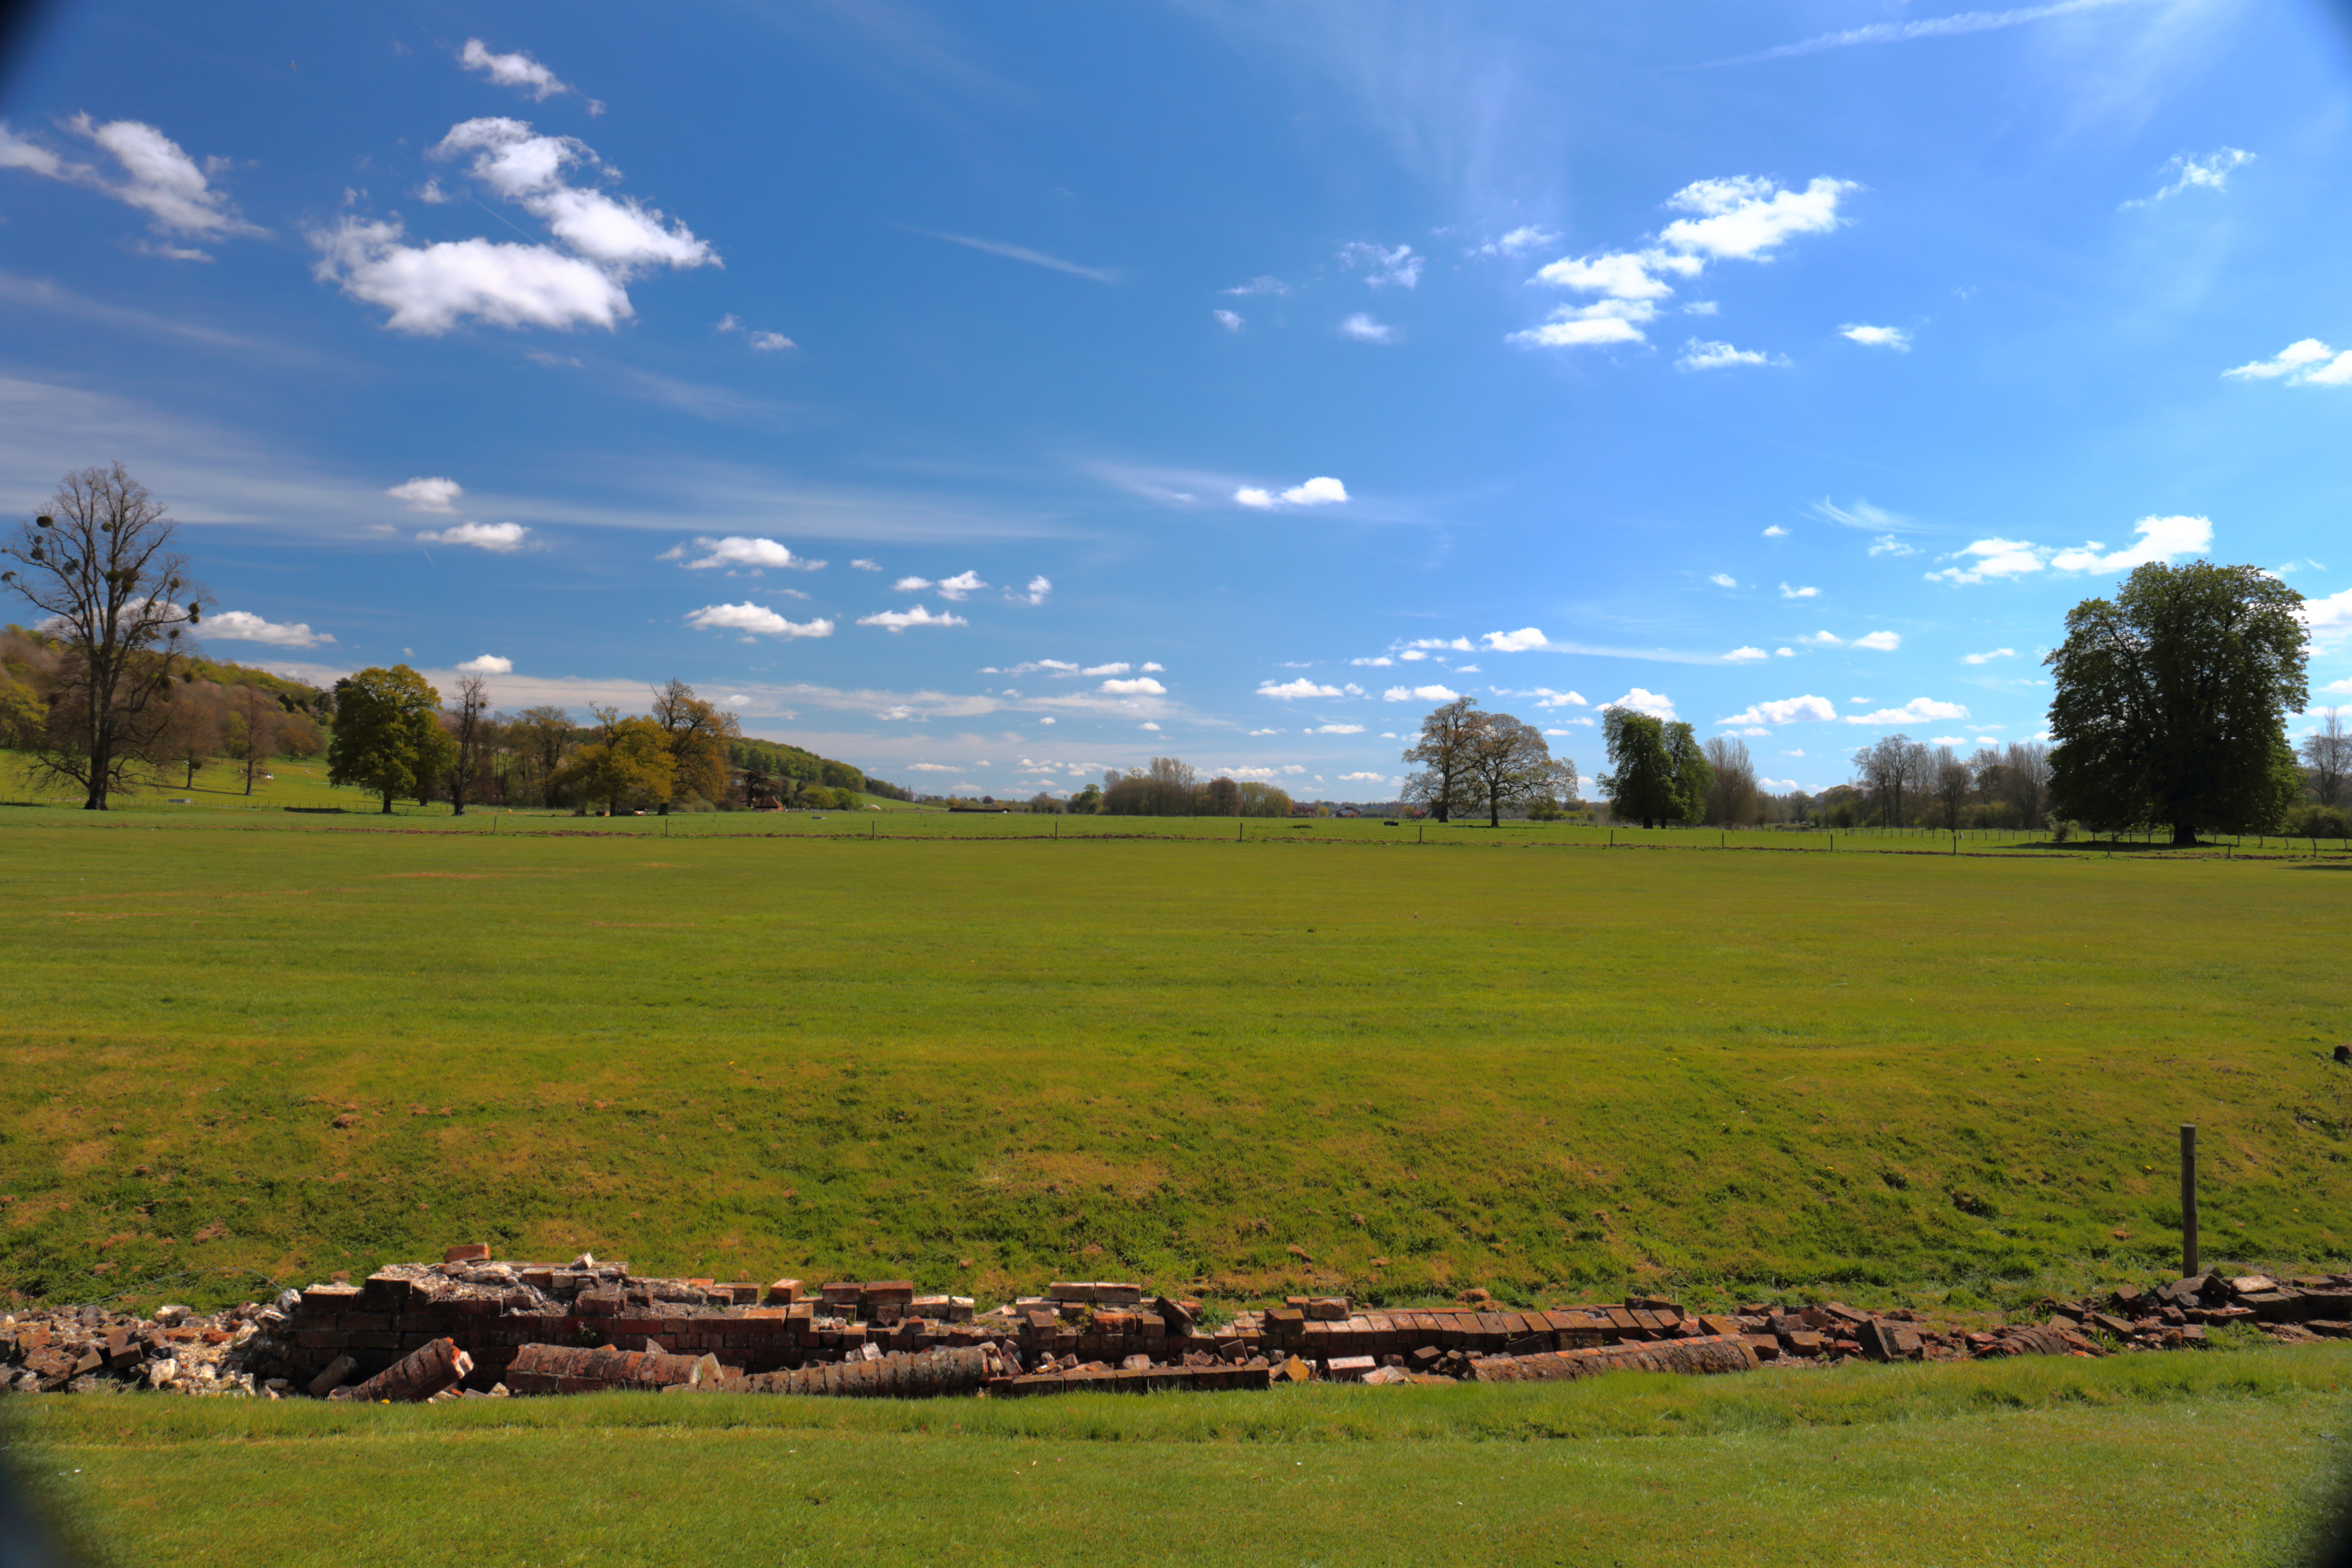
landscape, tree, nature, grass, mountain, cloud, structure, sky, field, farm, lawn, meadow, prairie, hill, pasture, agriculture, plain, golf course, is, grassland, plateau, usm, ef2470mmf4lisusm, ef2470mm, f4l, mapledurham, rural area, sport venue